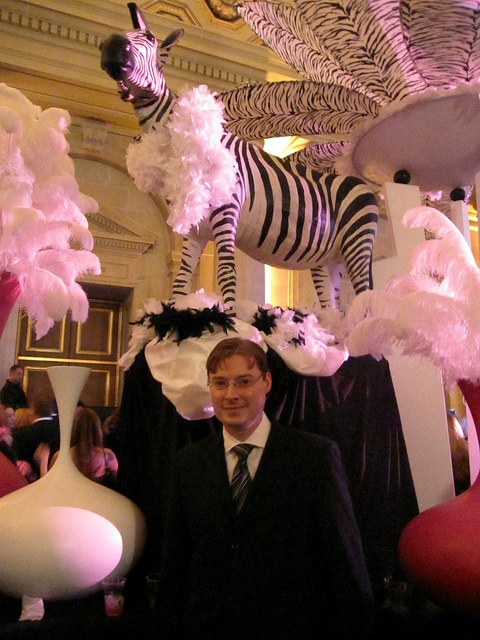
A man wearing a suit and tie standing under a giraffe.
The man is standing under the zebra sculpture.
a man in a suit at a party with zebras
A man is standing among pink and zebra feathers and a zebra.
A man in formal dress at an event with a zebra print scheme.